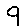
Label: 9